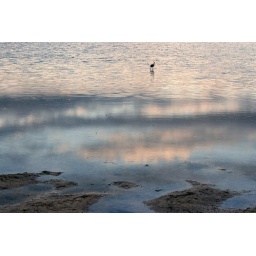
IMG_1235 clouds in the ocean